Ghaghara

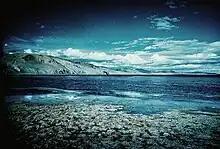
Source of Karnali River

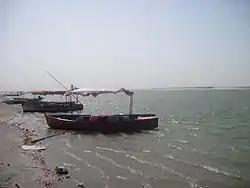
Ghaghara River in Ayodhya is also known as Saryu river

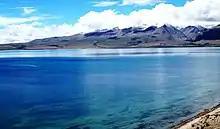
Lake Manasarovar in Tibet near the source of the Karnali River

The Karnali rises in the northern slopes of the Himalayas in Tibet, in the glaciers of Mapchachungo, at an elevation of about above sea level. The river flows south through one of the most remote and least explored areas of Nepal as the Karnali River. The Seti River drains the western part of the catchment and joins the Karnali River in Doti District north of Dundras hill. Another tributary, the long Bheri, rises in the western part of Dhaulagiri Himalaya and drains the eastern part of the catchment, meeting the Karnali near Kuineghat in Surkhet.